You're Not a Monster

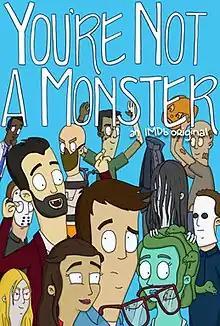

You're Not a Monster is an adult animated series created by Frank Lesser, and voiced by Kelsey Grammer, Eric Stonestreet, Patton Oswalt, Ellie Kemper and Aparna Nancherla. The series premiered on October 10, 2019 on IMDb TV (now renamed Amazon Freevee).